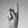
ASL letter: K